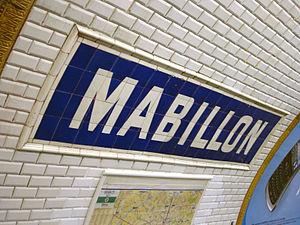
Panneau de la station Mabillon, de la ligne 10 du métro de Paris, France.